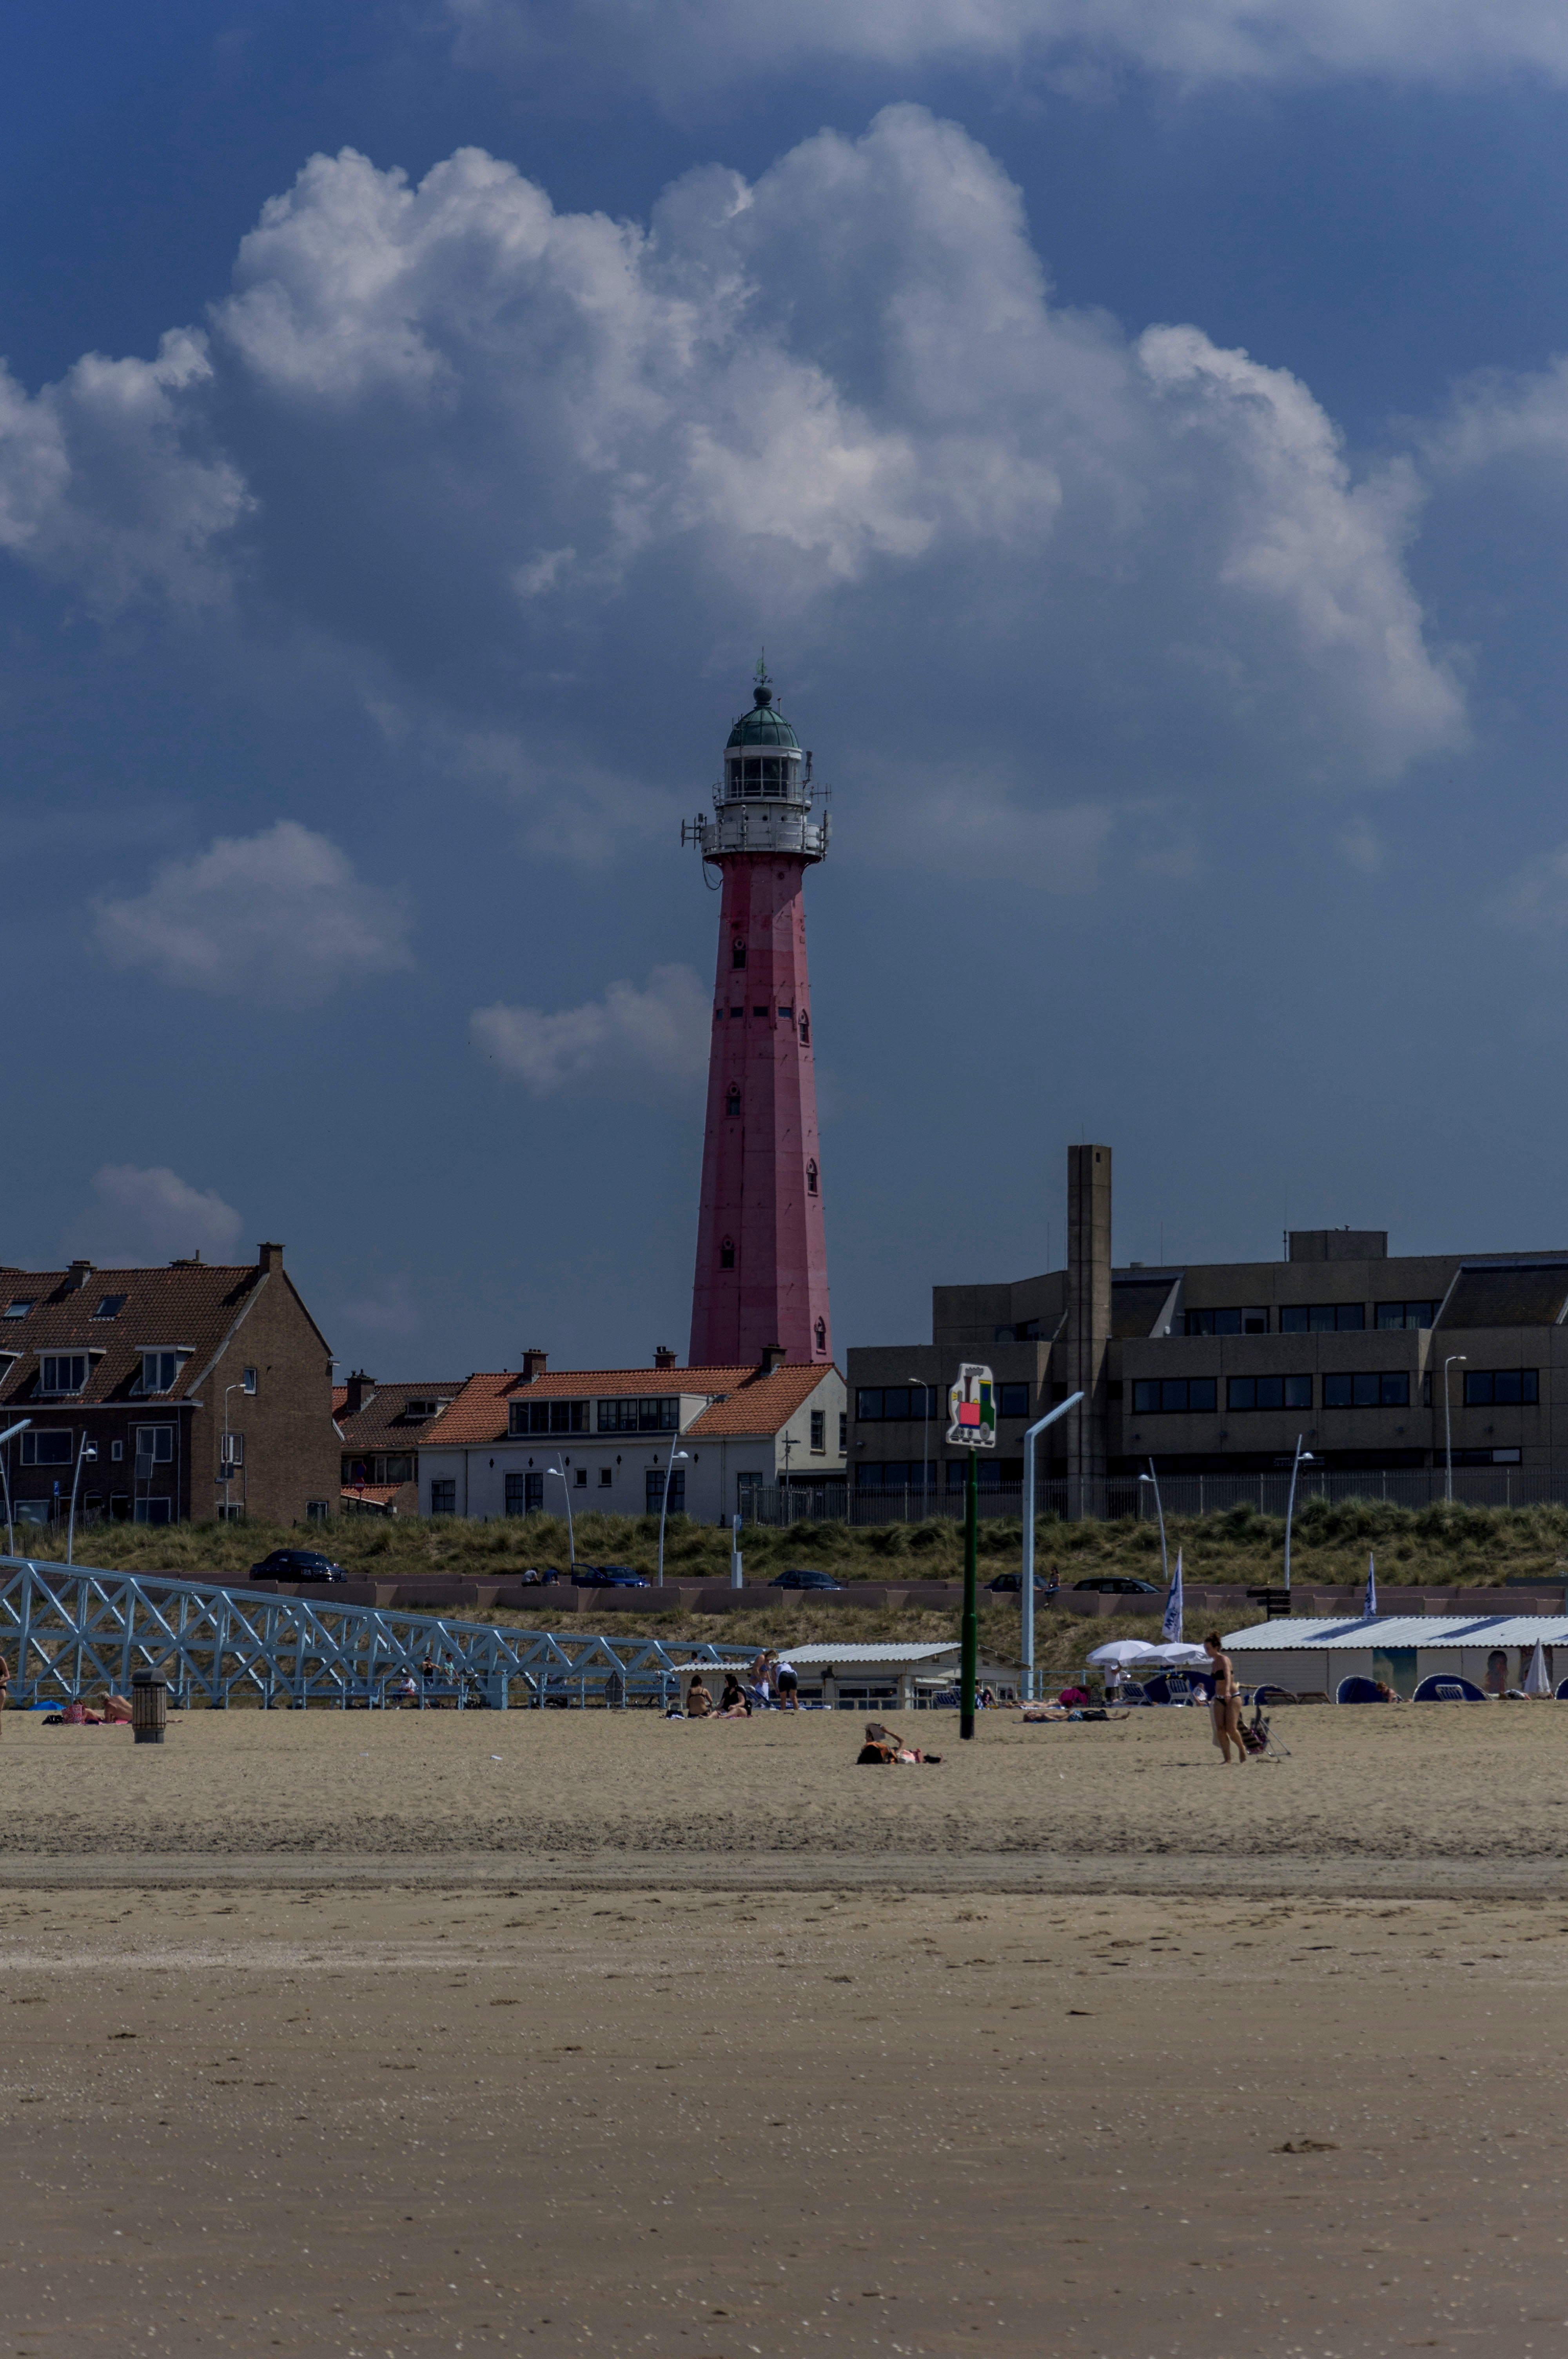
beach, landscape, sea, coast, outdoor, sand, ocean, cloud, lighthouse, sky, boardwalk, photography, pier, walkway, photo, dusk, tower, bay, nikon, body of water, holland, nederland, strand, scheveningen, denhaag, netherlands, dutch, outdoorphotography, picture, photograph, fotos, foto, fotografie, paulvandevelde, pdvandevelde, dordrecht, pvdvfotografie, pdvandeveldedordrecht, nederlandsefotografie, dutchphotogaraphy, totallydutch, fotografienederland, hollandsefotografie, fotografieholland, thehaque, vuurtoren, wolk